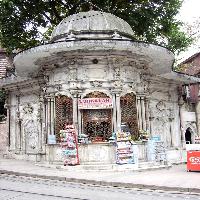
Weather: cloudy or overcast